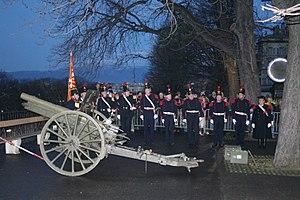
Canon prêt à tirer pour commémorer la Restauration genevoise.
La Restauration genevoise est la restauration de la république de Genève, le 31 décembre 1813 au départ des troupes napoléoniennes. Elle se commémore par une fête célébrée à Genève chaque 31 décembre.